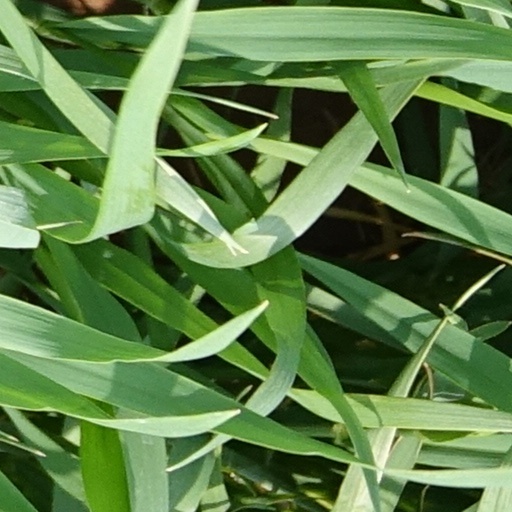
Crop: wheat